Albert Dalimier

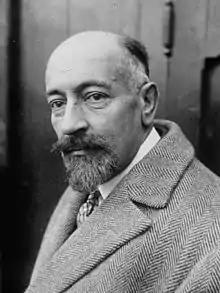
Dalimier in 1928

Between 1932 and 1934 he was Minister of Labor, Minister of the Colonies (twice) and Minister of Justice in four of the short-lived cabinets of that period.